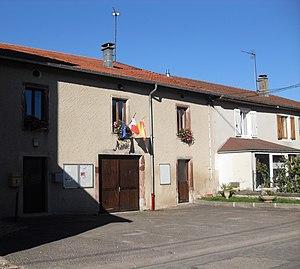
La mairie de Rozerotte
Rozerotte est une commune française située dans le département des Vosges en région Grand Est.